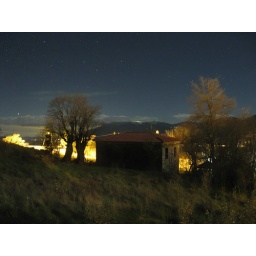
clear sky in oith